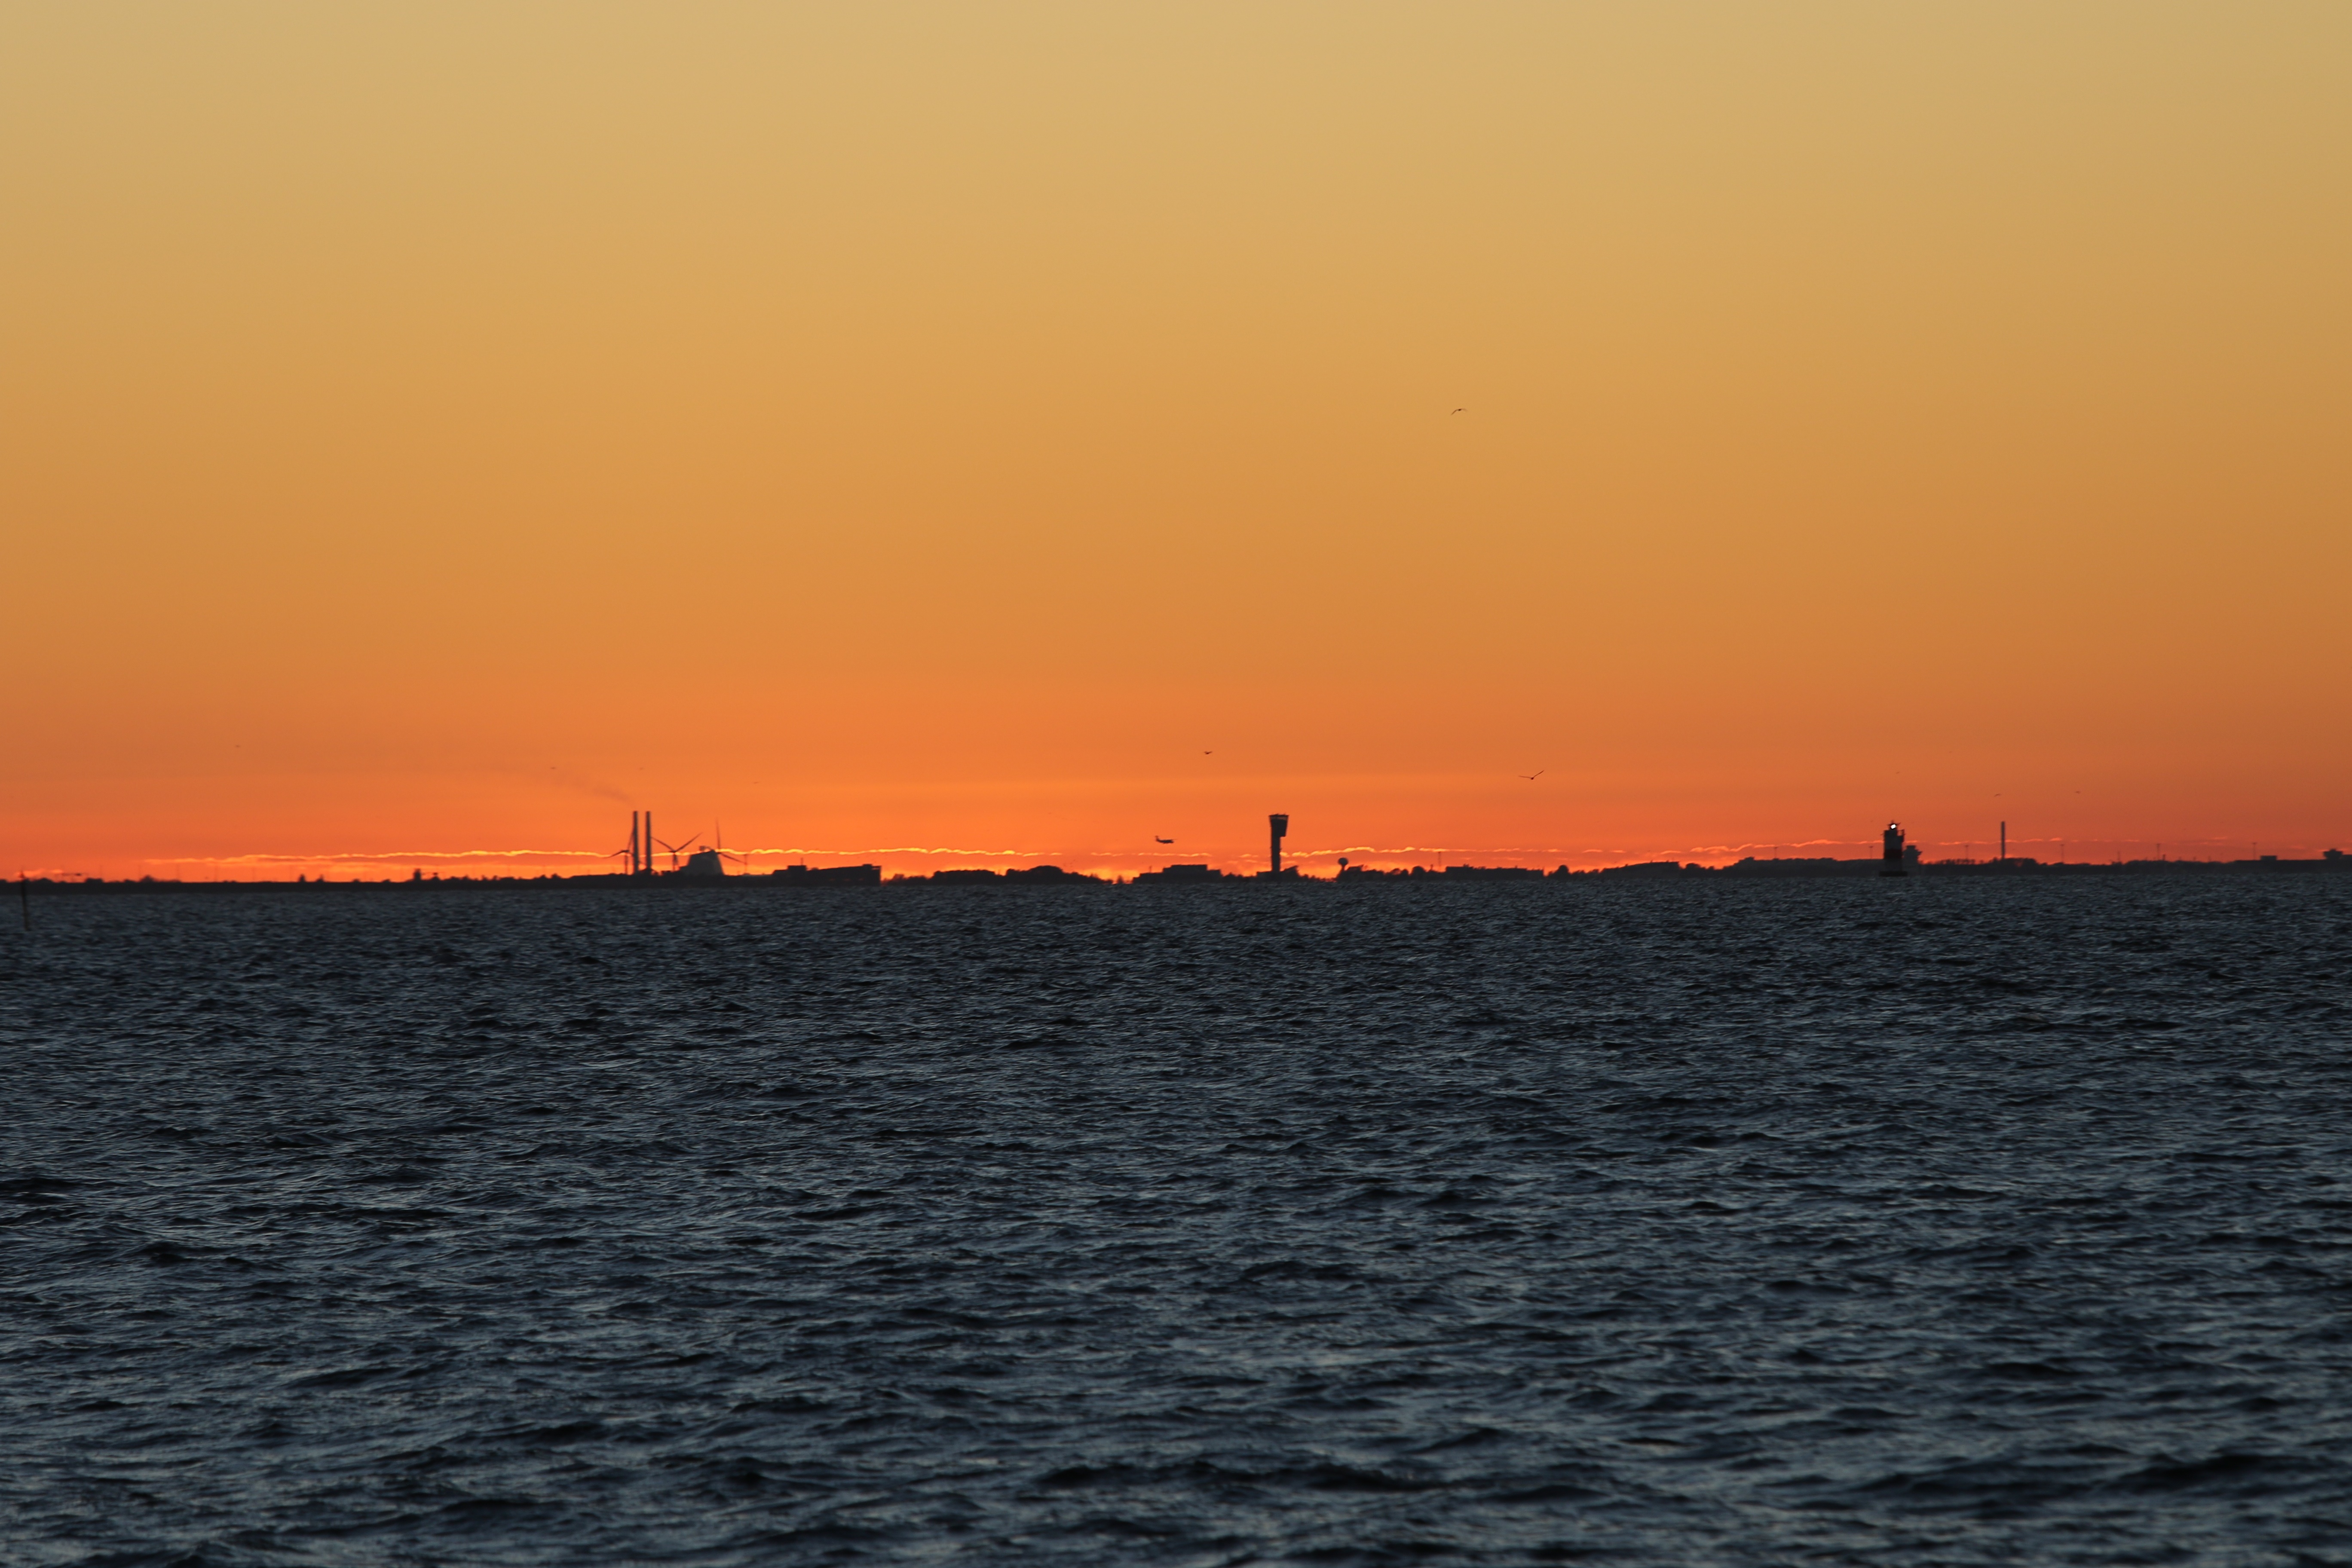
sea, coast, ocean, horizon, sunrise, sunset, morning, dawn, dusk, evening, vehicle, bay, channel, afterglow